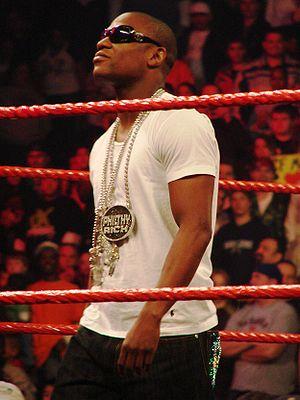
La 24ᵉ édition édition de WrestleMania est une manifestation de catch produite par la World Wrestling Entertainment, une fédération de catch américaine, qui est télédiffusée, visible en paiement à la séance, qui a eu lieu le 30 mars 2008 au Citrus Bowl d’Orlando dans l’état de Floride, aux États-Unis. Il s’agit de la vingt-quatrième édition de WrestleMania, événement annuel qui fait partie, avec le Royal Rumble, SummerSlam et les Survivor Series, du « Big Four » à savoir les « Quatre Grands ».